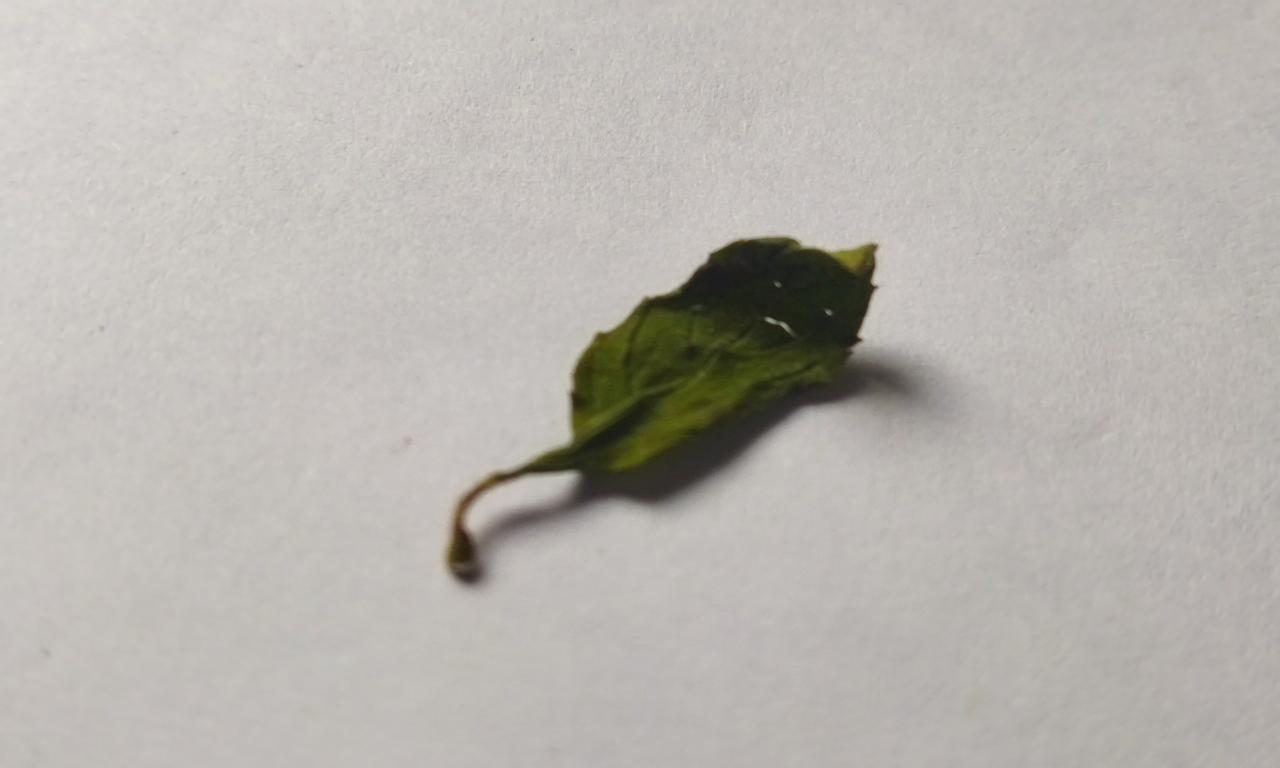
Label: Dried